Solca (Karviná)

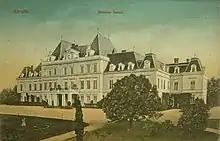
Solca palace, old postcard

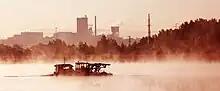
A pond of tailings, which now covers a part of the village's former area

Solca is an abandoned village within the municipal territory of the city of Karviná in the Moravian-Silesian Region in the Czech Republic.